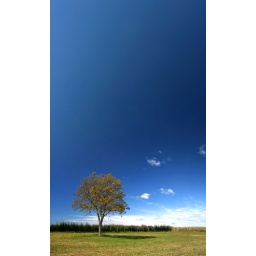
Wallnut tree in the field